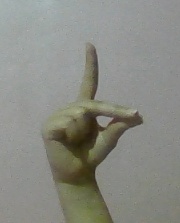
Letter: ta